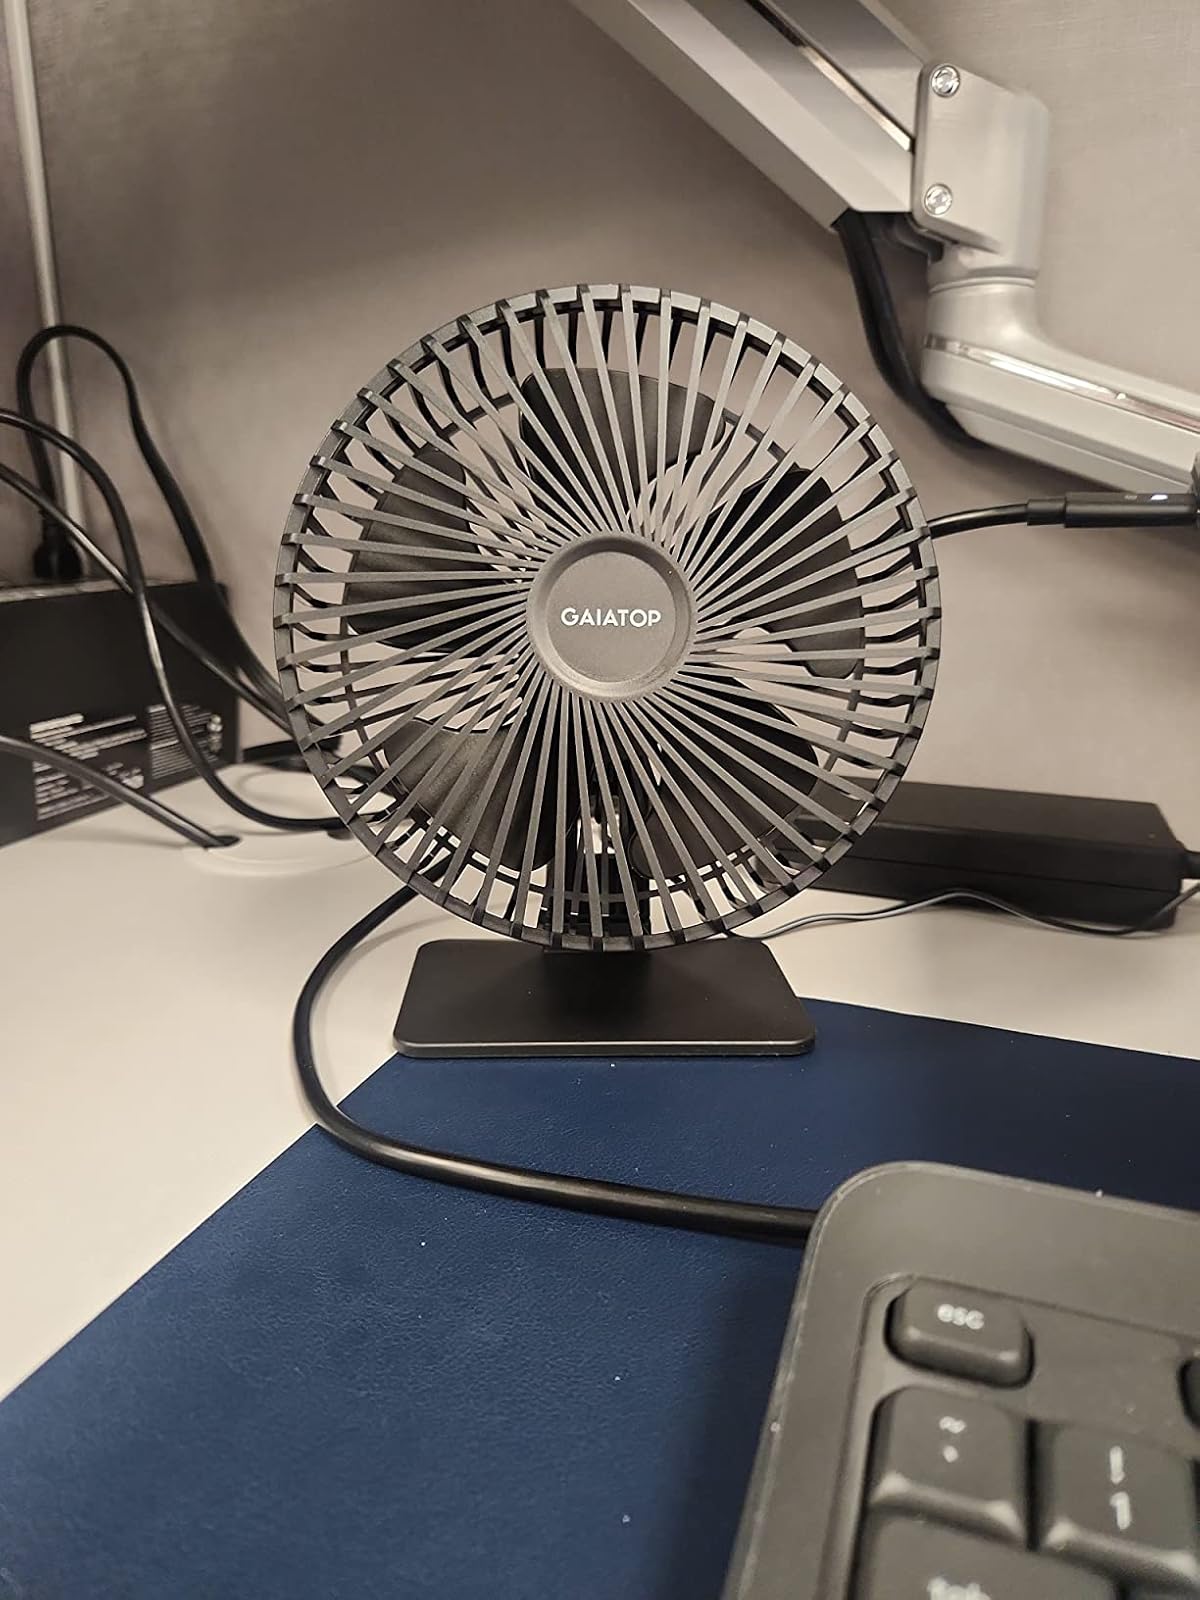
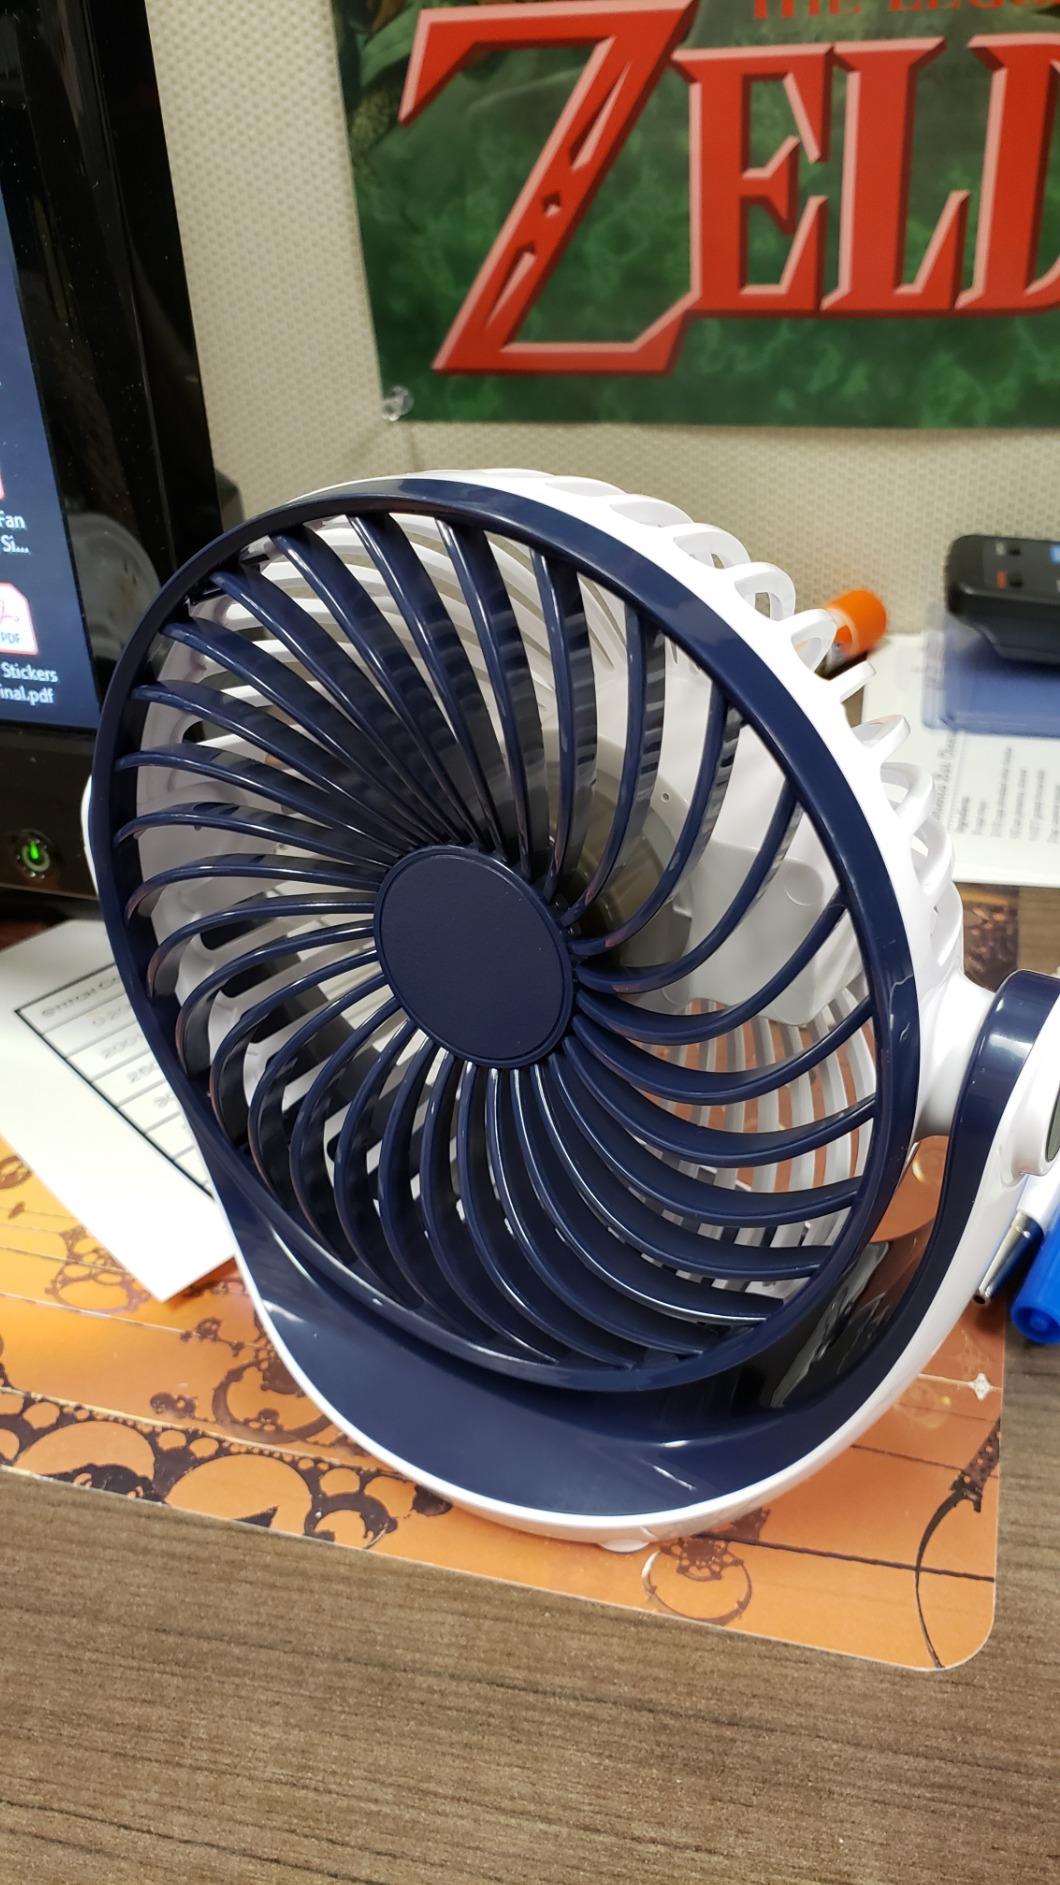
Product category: fan
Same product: no